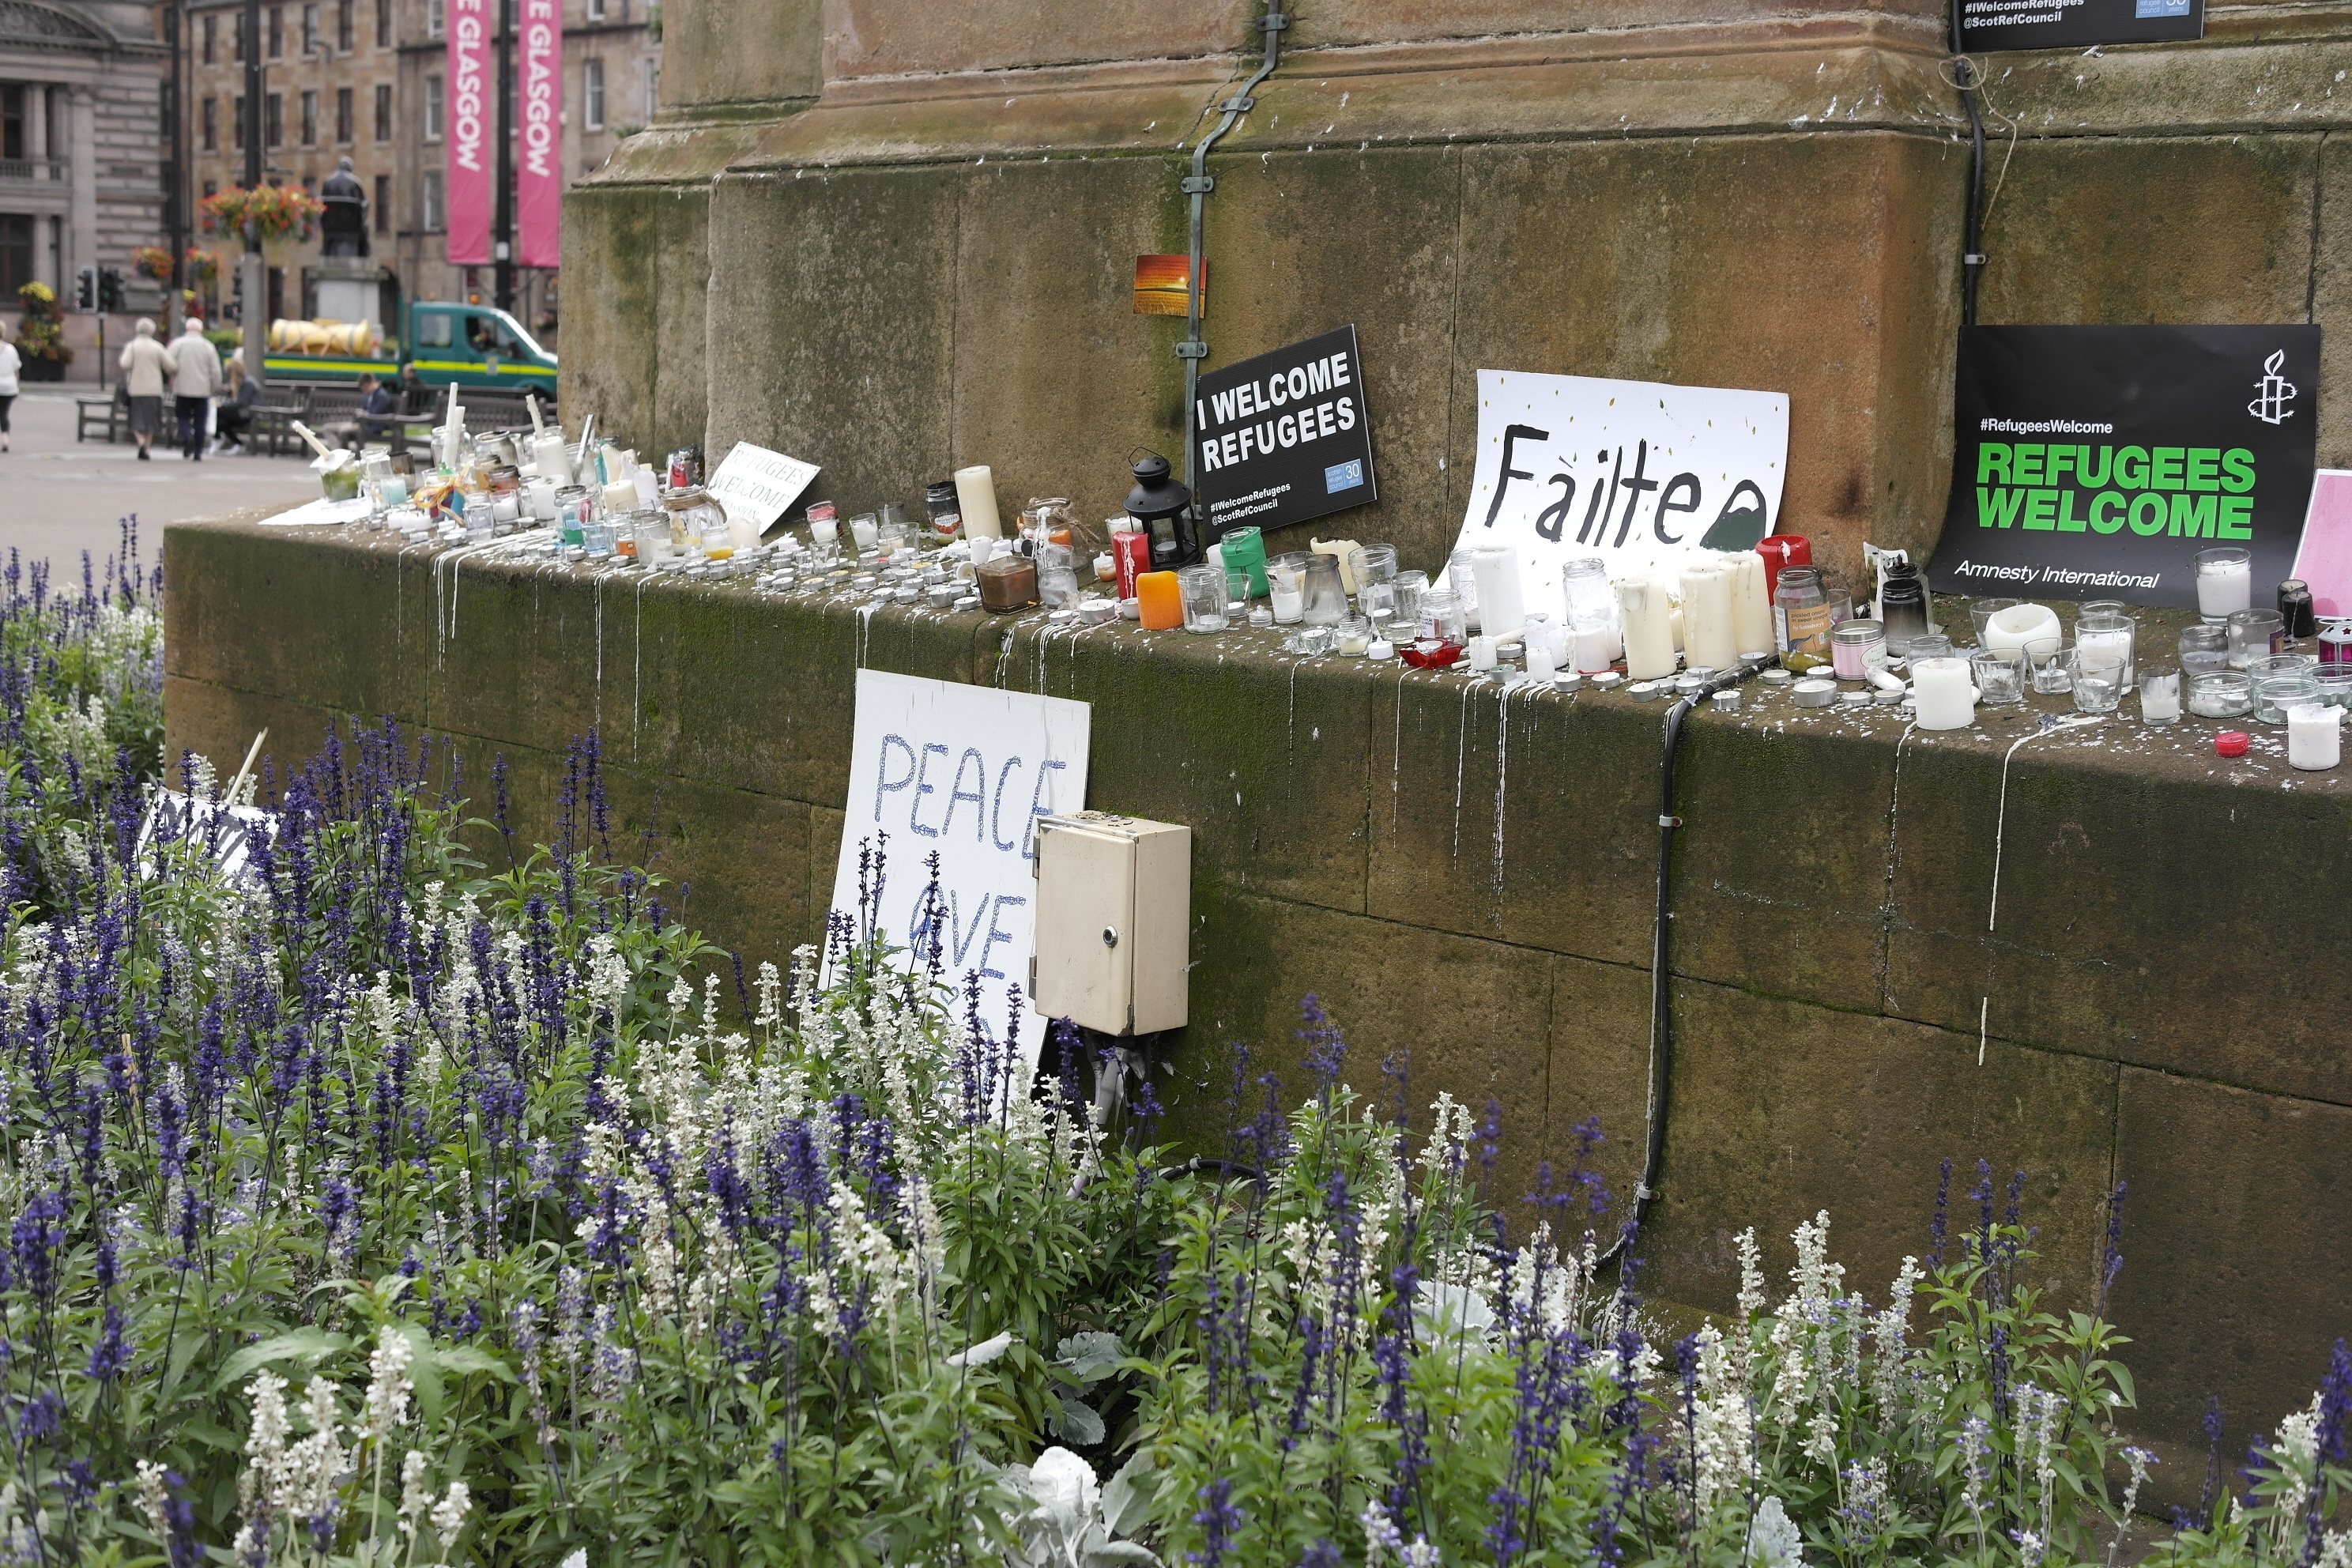
flower, city, love, peace, refuge, scotland, demonstration, refugees, accept, urban area, human settlement